Brit Bunkley

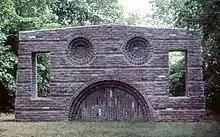
"Gate Mask," at the Islip Art Museum, Islip, N.Y., 1985

His early career in the U.S.A. included a number of permanent public art commissions including "Gate Mask" in New York City of which Michael Brenson wrote in the New York Times: "Rubbing together a new suburban façade that seems to be rising and an old façade that seems to be sinking into the ground creates sparks with social and political colorations". The sculpture was moved from Manhattan to the Islip Art Museum. Islip, NY in 1984. Other works included a sculpture commission at City College, NYC, a New York M.T.A. Arts for Transit Commission, Long Island Railroad, Bay Shore Station, Bay Shore, N.Y. and the front entrance of the Minnesota History Center, St. Paul, Minnesota both completed in 1992. In 2012 he completed the commission, "Hear My Train a' Comin"' in Whanganui, NZ. He has recently completed a number of temporary public art projects with Andrea Gardner including "Peaceable Kingdom Whanganui" in Whanganui, New Zealand, 2020. Bunkley and Gardner won the Supreme Award at Sculpture in the Gardens in Auckland in 2024.